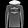
Label: Pullover